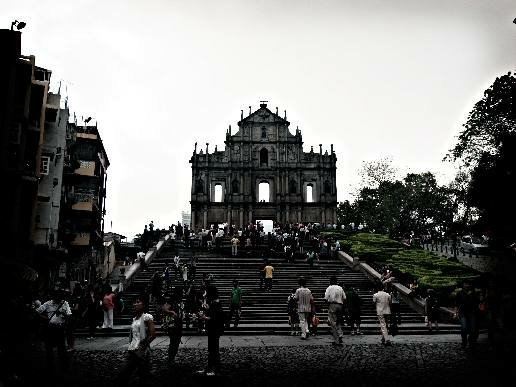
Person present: No